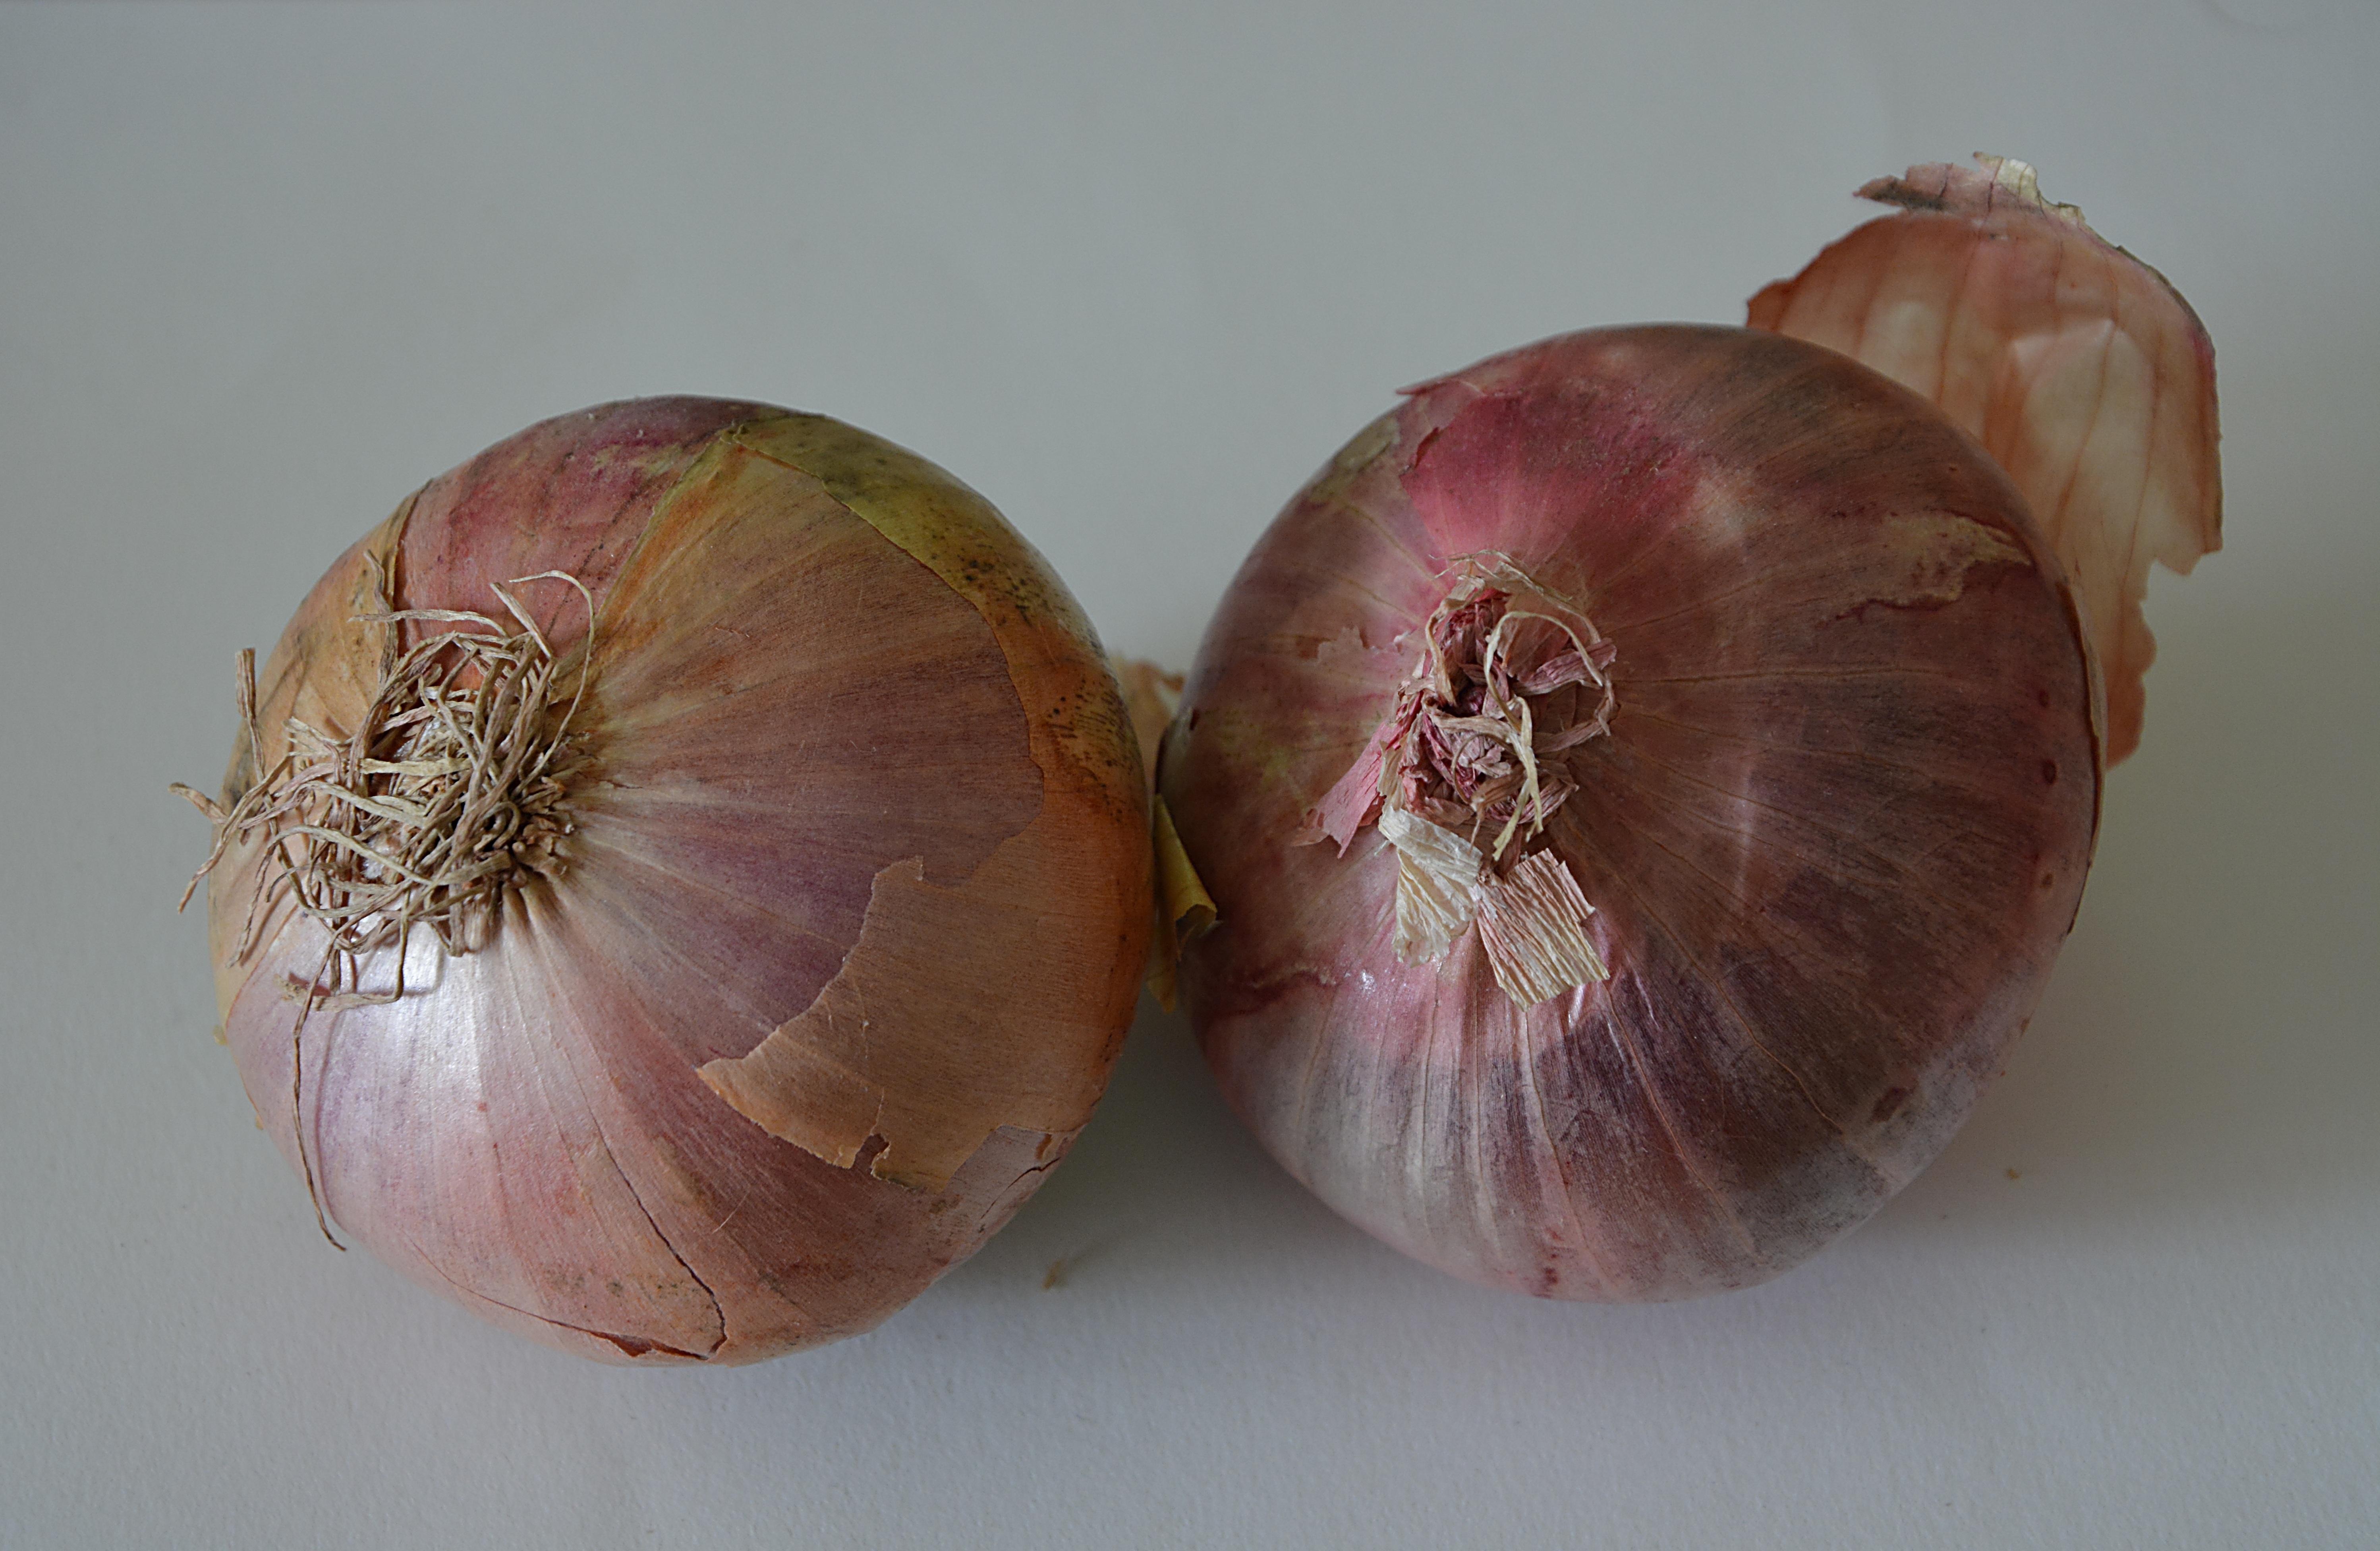
plant, fall, flower, food, produce, vegetable, market, agriculture, garden, onion, power, vegetables, roots, onions, vegetable garden, flowering plant, shallot, red onion, plant stem, land plant, onion genus